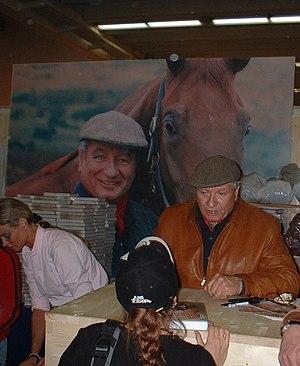
Monty Roberts est un cavalier éleveur et dresseur de chevaux, ancien cascadeur, écrivain et conférencier, né le 14 mai 1935 aux États-Unis. Dès le plus jeune âge passionné des chevaux, il leur découvre un langage qu'il nomme Equus. Il fait partie des chuchoteurs que l'on appelle aussi nouveaux maîtres. Il a commencé sa carrière très jeune en tournant dans des films westerns, comme doublure pour les cascades équestres, et il a participé à des compétitions de rodéo dès l'âge de 4 ans en remportant de nombreuses victoires. Monty Roberts est également auteur de quelques livres, comme L'homme qui sait parler aux chevaux, Shy Boy, le cheval sauvage qui venait du désert, et Les chevaux de ma vie.